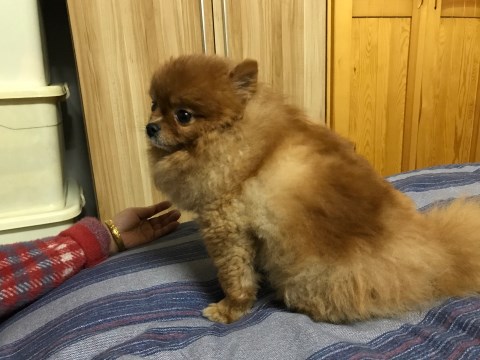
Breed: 1936-n000005-Pomeranian